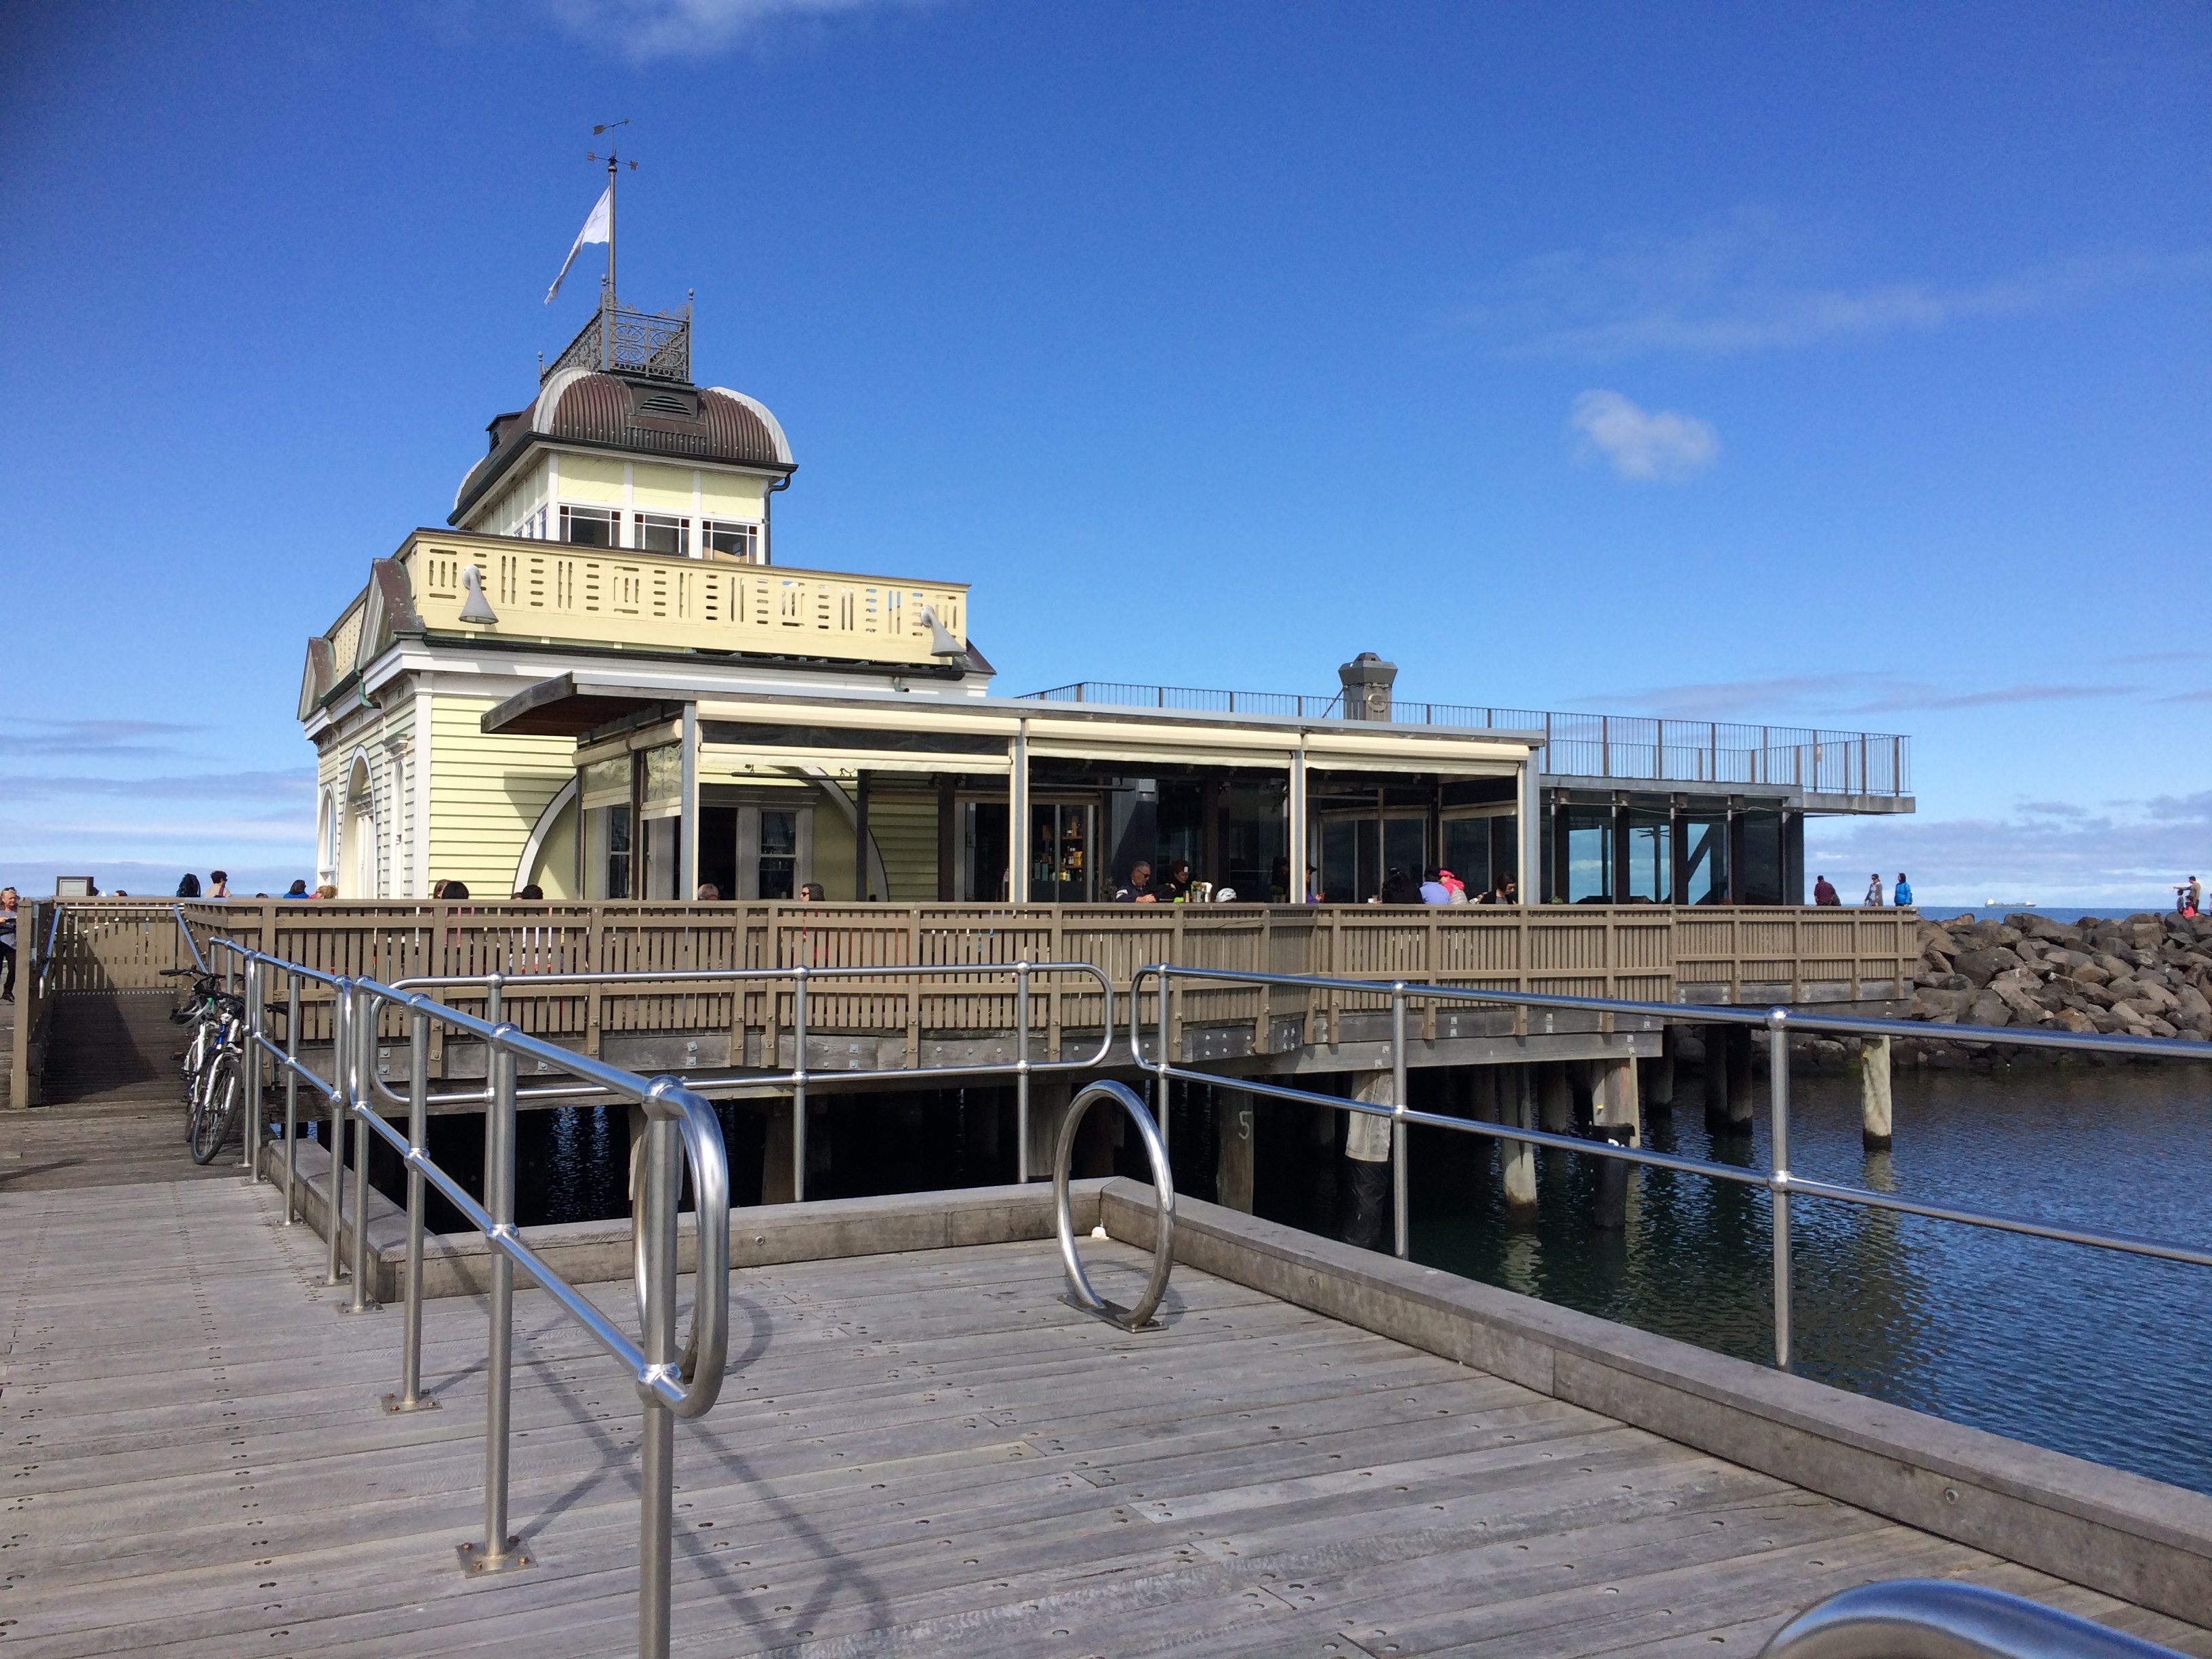
dock, boardwalk, palace, pier, walkway, vacation, vehicle, tower, landmark, resort, estate